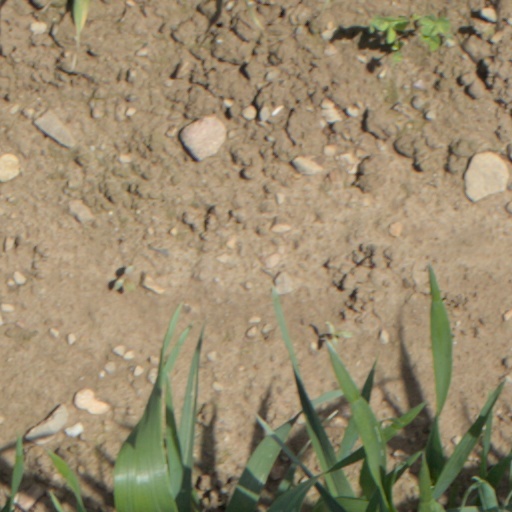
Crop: wheat